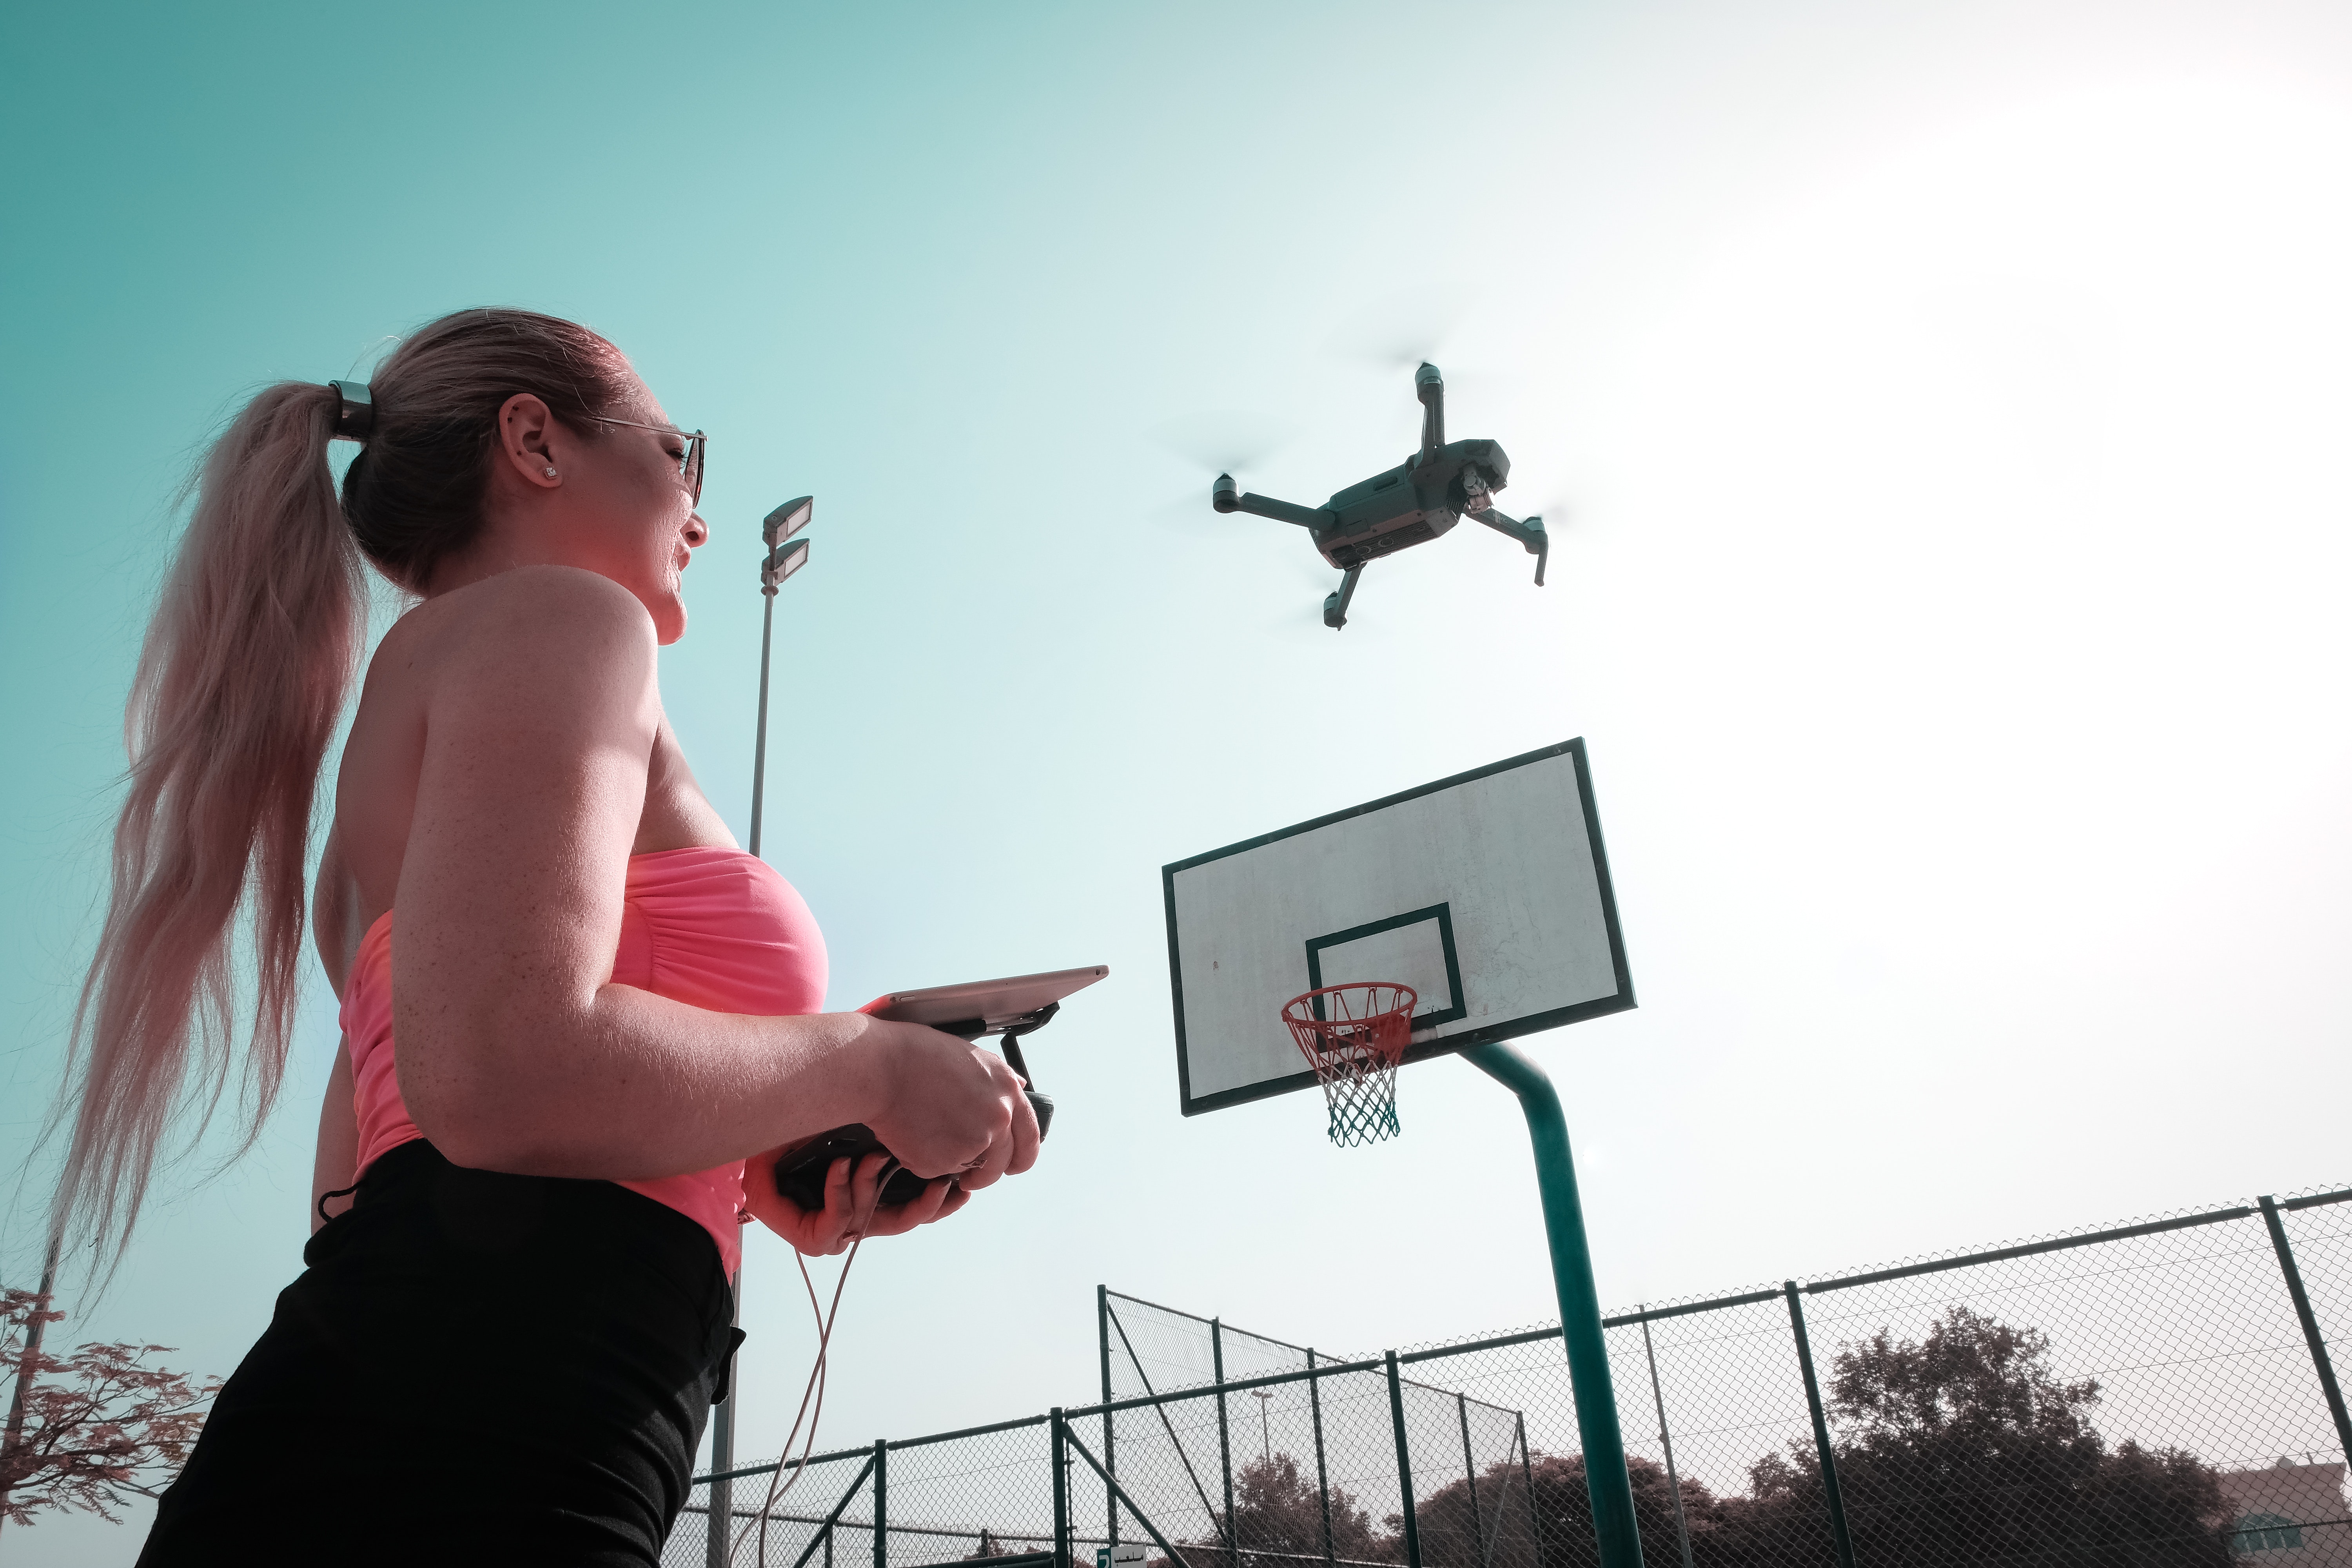
photography, recreation